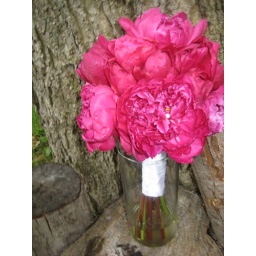
Hot pink Peonies wrapped in a arctic white handle.